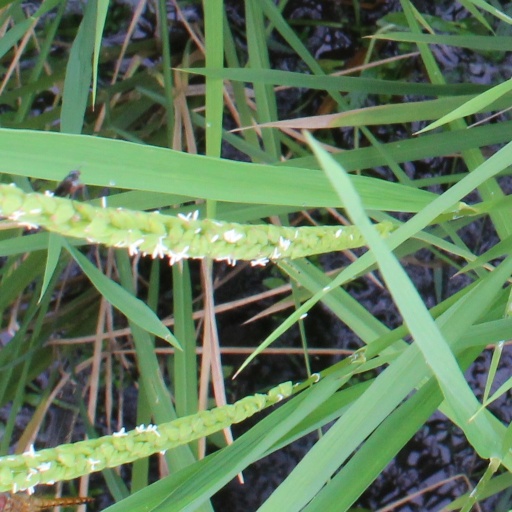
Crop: rice